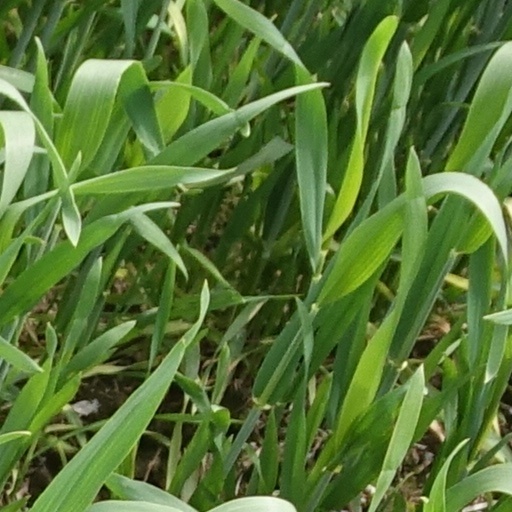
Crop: wheat